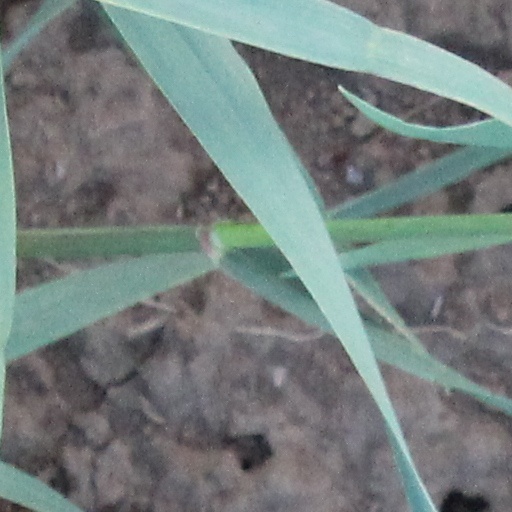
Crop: wheat